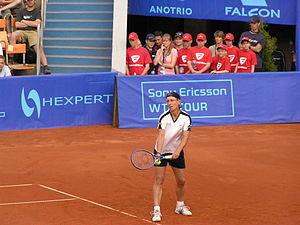
Le tennis est un sport de raquette qui oppose soit deux joueurs soit quatre joueurs qui forment deux équipes de deux. Les joueurs utilisent une raquette cordée verticalement et horizontalement à une tension variant avec la puissance ou l'effet que l'on veut obtenir.